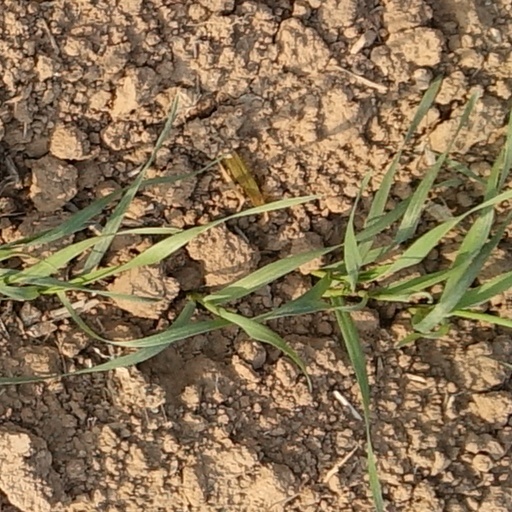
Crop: wheat